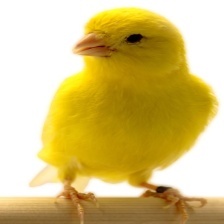
Species: CANARY
Scientific name: SERINUS CANARIA DOMESTICA